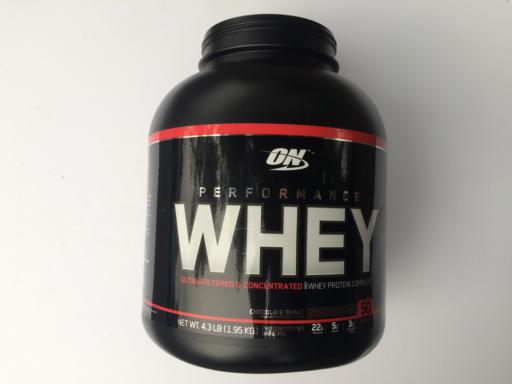
Waste category: plastic